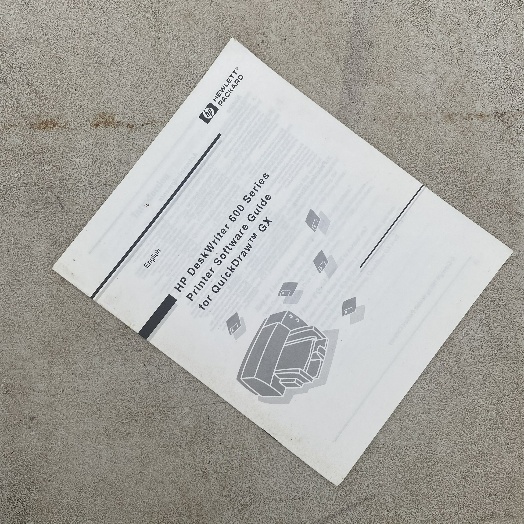
Label: Paper